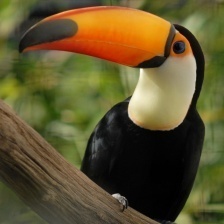
Species: TOUCHAN
Scientific name: RAMPHASTIDAE
ImageNet parent category: toucan